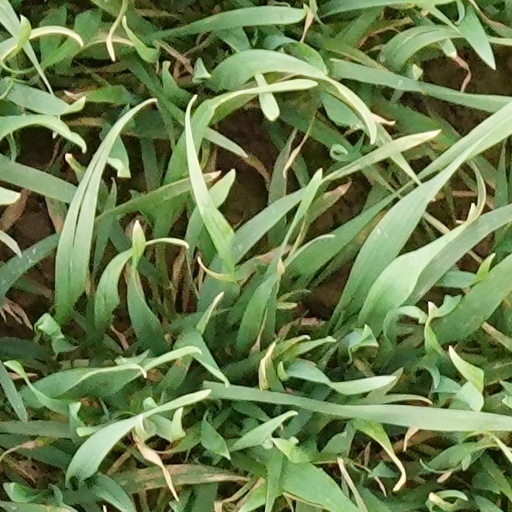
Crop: wheat